Gil Scott-Heron

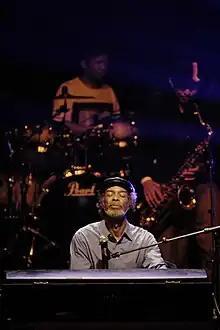
Scott-Heron performing at the Regency Ballroom in San Francisco, 2009

In 2001, Scott-Heron was sentenced to one to three years imprisonment in a New York State prison for possession of cocaine. While out of jail in 2002, he appeared on the "Blazing Arrow" album by Blackalicious. He was released on parole in 2003, the year BBC TV broadcast the documentary "Gil Scott-Heron: The Revolution Will Not Be Televised". Scott-Heron was arrested for possession of a crack pipe during the editing of the film in October 2003 and received a six-month prison sentence.